Alraune

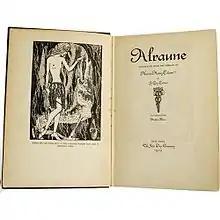
Title page of 1929 U.S. edition.

The novel deviates from the myth by concentrating on the issues of artificial insemination and individuality: genetics versus environment. A scientist, Professor Jakob ten Brinken, interested in the laws of heredity, impregnates a prostitute in a laboratory with the semen of a hanged murderer. The prostitute conceives a female child who has no concept of love, whom the professor adopts. The girl, Alraune, suffers from obsessive sexuality and perverse relationships throughout her life. She learns of her unnatural origins and she avenges herself against the professor.